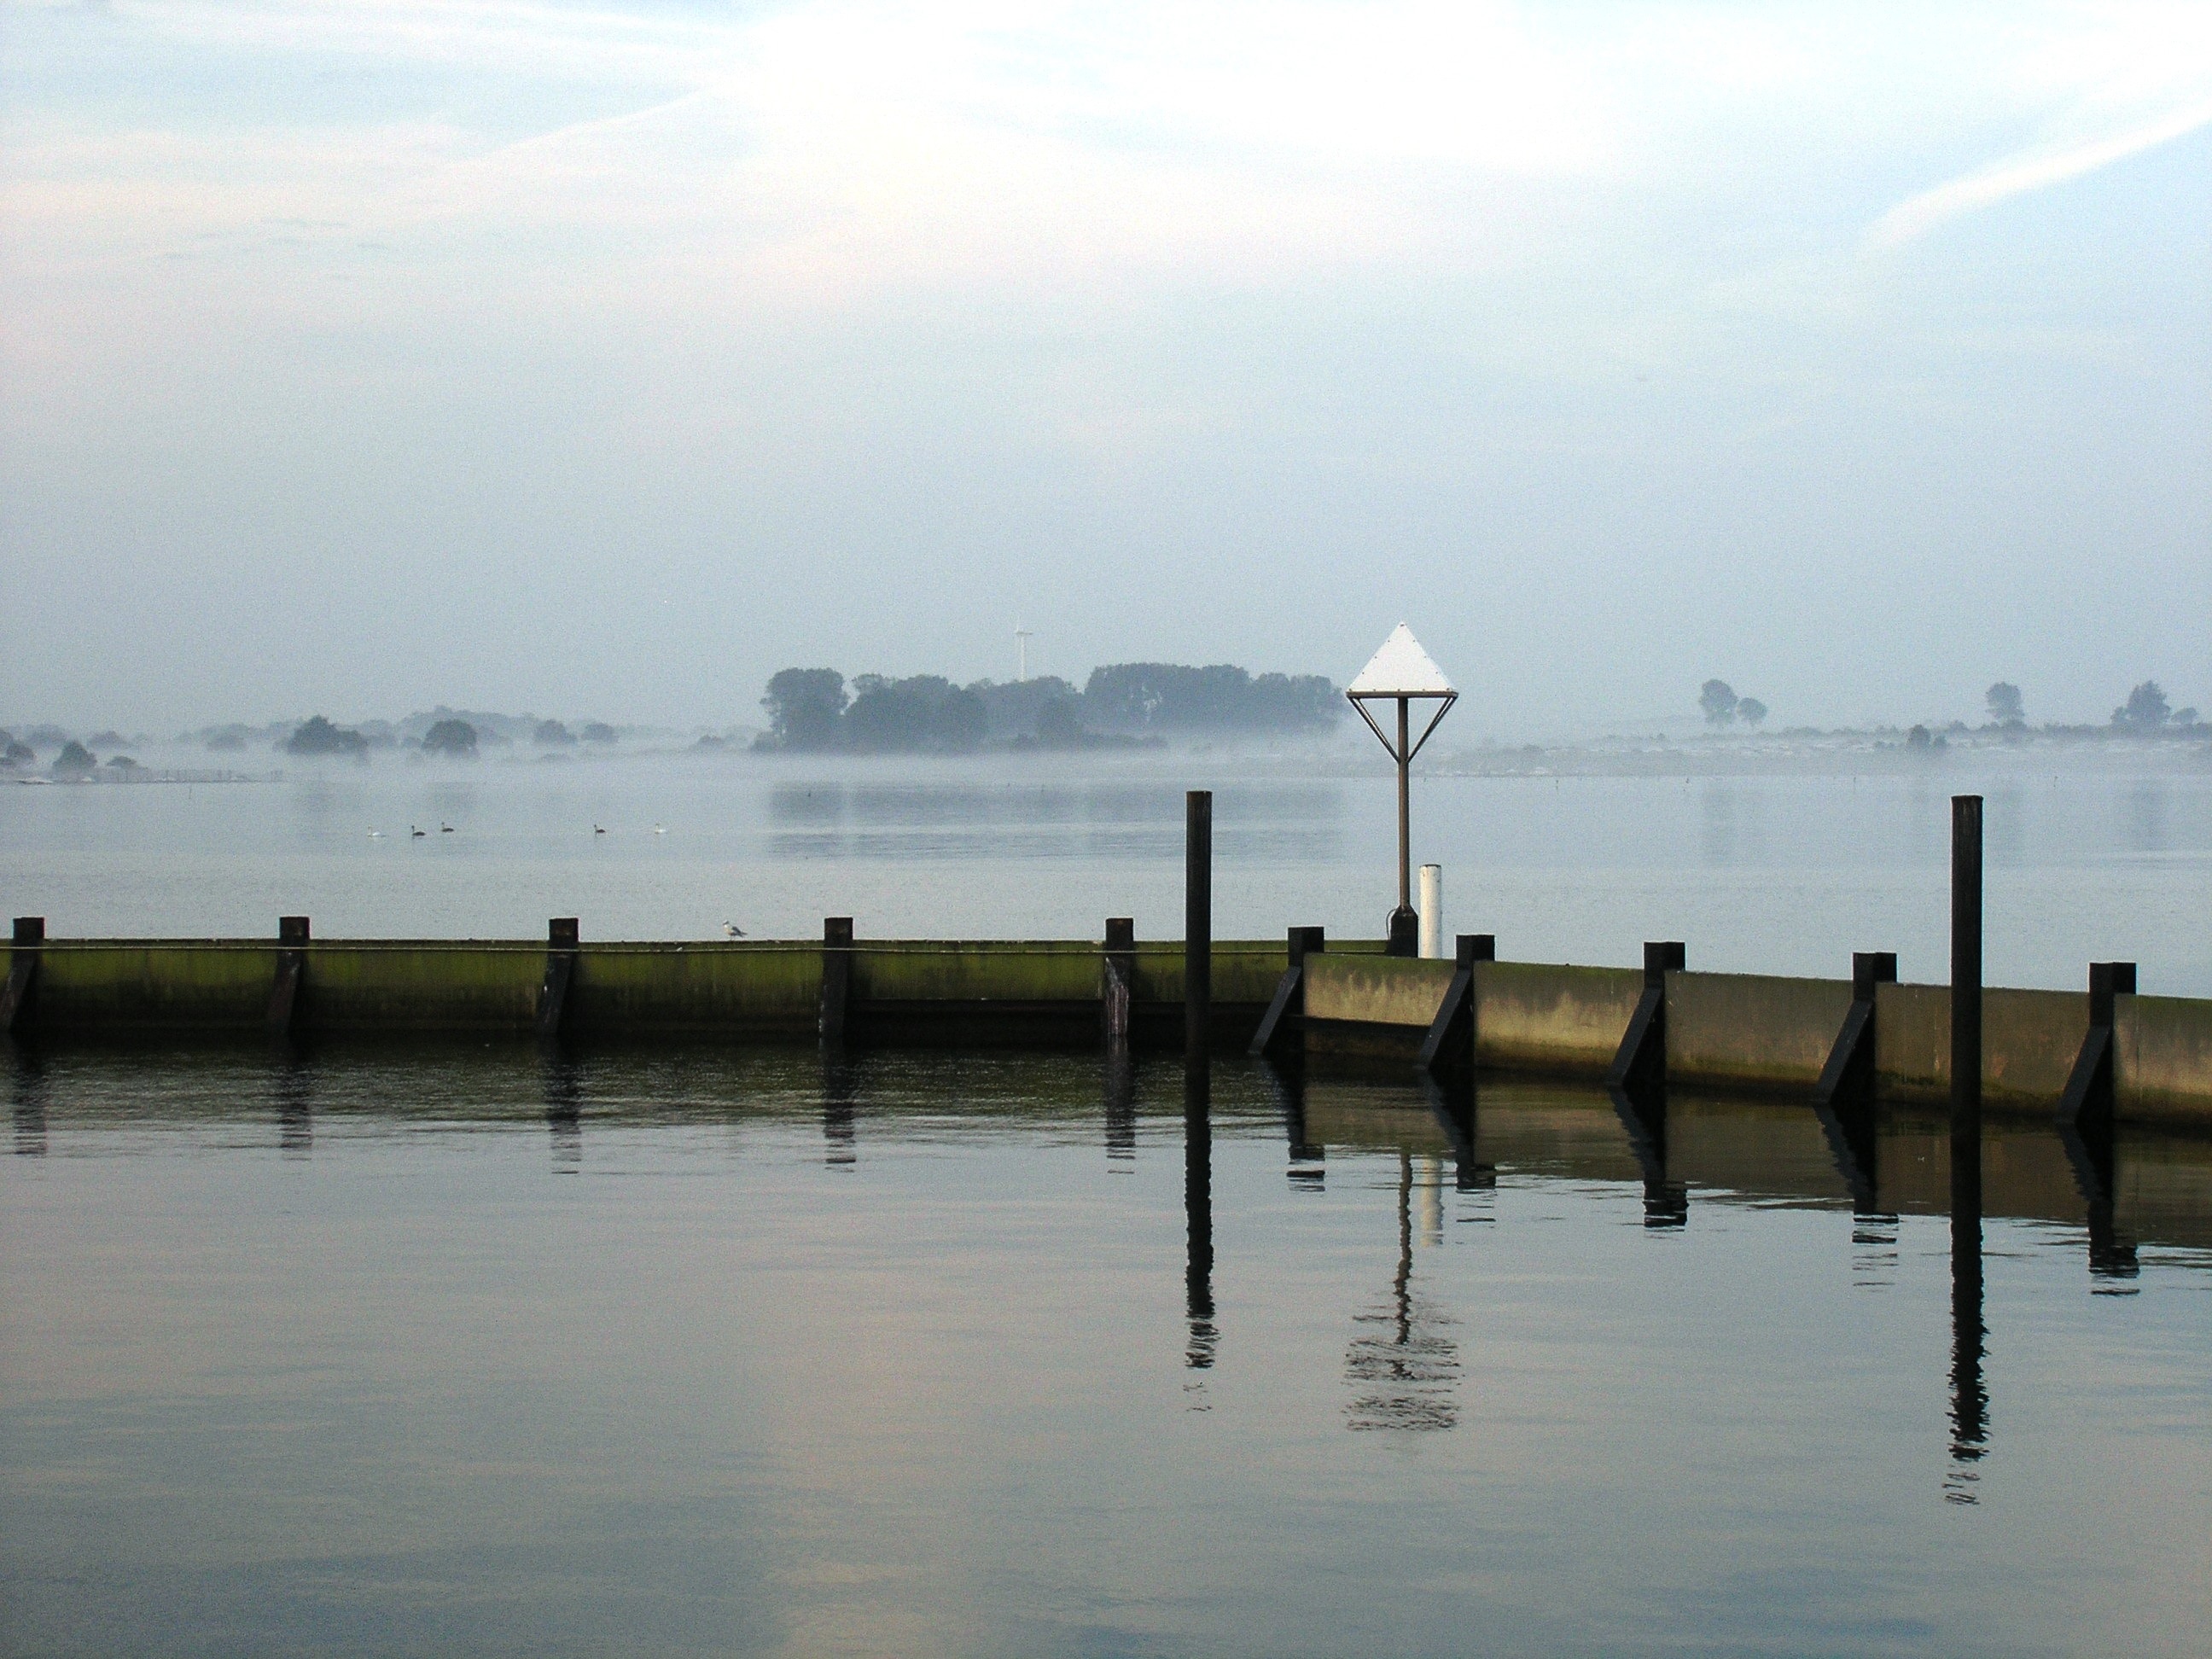
sea, water, ocean, horizon, marsh, dock, cloud, fog, morning, shore, wave, lake, pier, river, web, reflection, vehicle, shadow, haze, bay, marina, reservoir, port, body of water, wetland, mirroring, atmospheric phenomenon